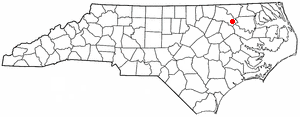
Scotland Neck est une ville américaine située dans le comté de Halifax dans l'État de Caroline du Nord. En 2010, sa population était de 2 059 habitants.